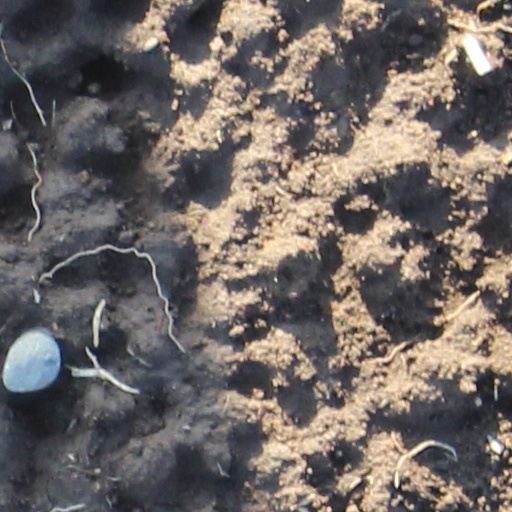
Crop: wheat